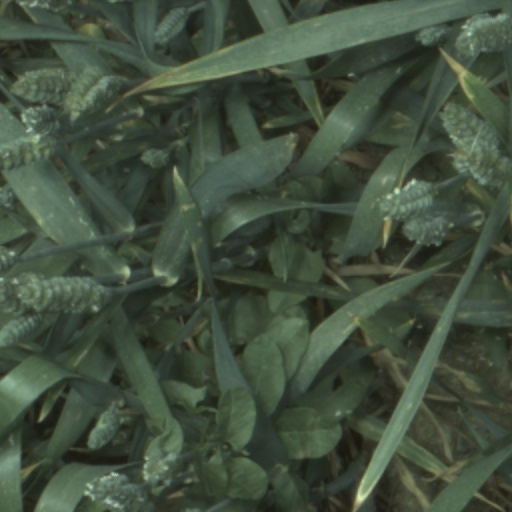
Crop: wheat